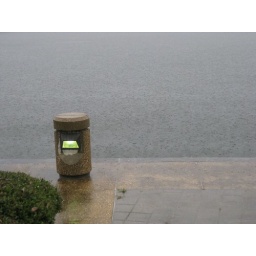
2008-11-24 mon -- Concrete enclosure in rain for lamp at lake dock at Mirror Lake Plaza - Flowood M